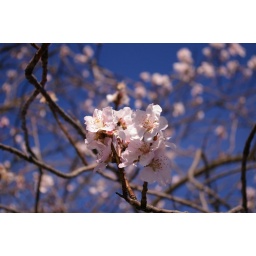
Almond tree flowers in Neustadt